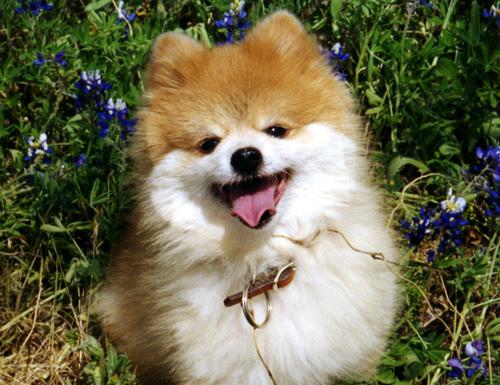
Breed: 1936-n000005-Pomeranian